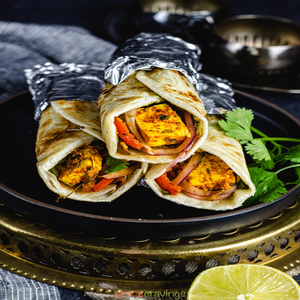
Dish: kathiroll